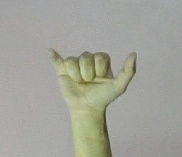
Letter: ya